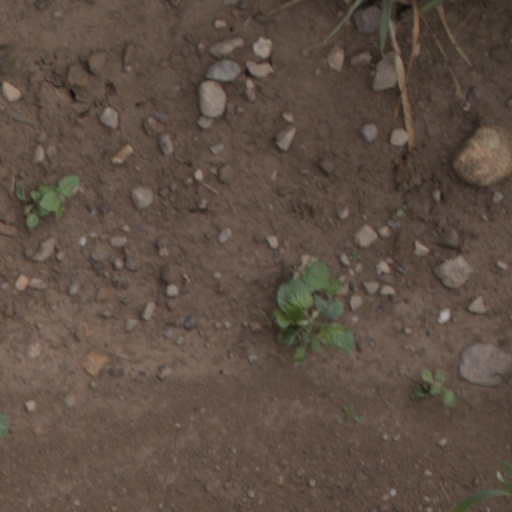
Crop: wheat